Sandman (Marvel Comics)

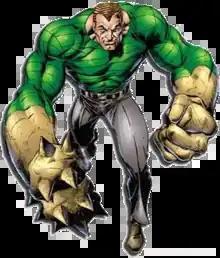
Sandman as depicted in "Thunderbolts" #40 (July 2000).Art by Mark Bagley.

The Sandman (William Baker, a.k.a. Flint Marko) is a fictional character appearing in American comic books published by Marvel Comics. A shapeshifter endowed through an accident with the ability to turn himself into sand, he started out as a recurring adversary to the superhero Spider-Man, but has redeemed himself over time, eventually becoming an antihero. The Sandman has also been an enemy of the Fantastic Four and is a founding member of the supervillain teams the Sinister Six and the Frightful Four.